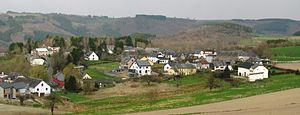
Bonnal est une section de la commune luxembourgeoise d’Esch-sur-Sûre située dans le canton de Wiltz.